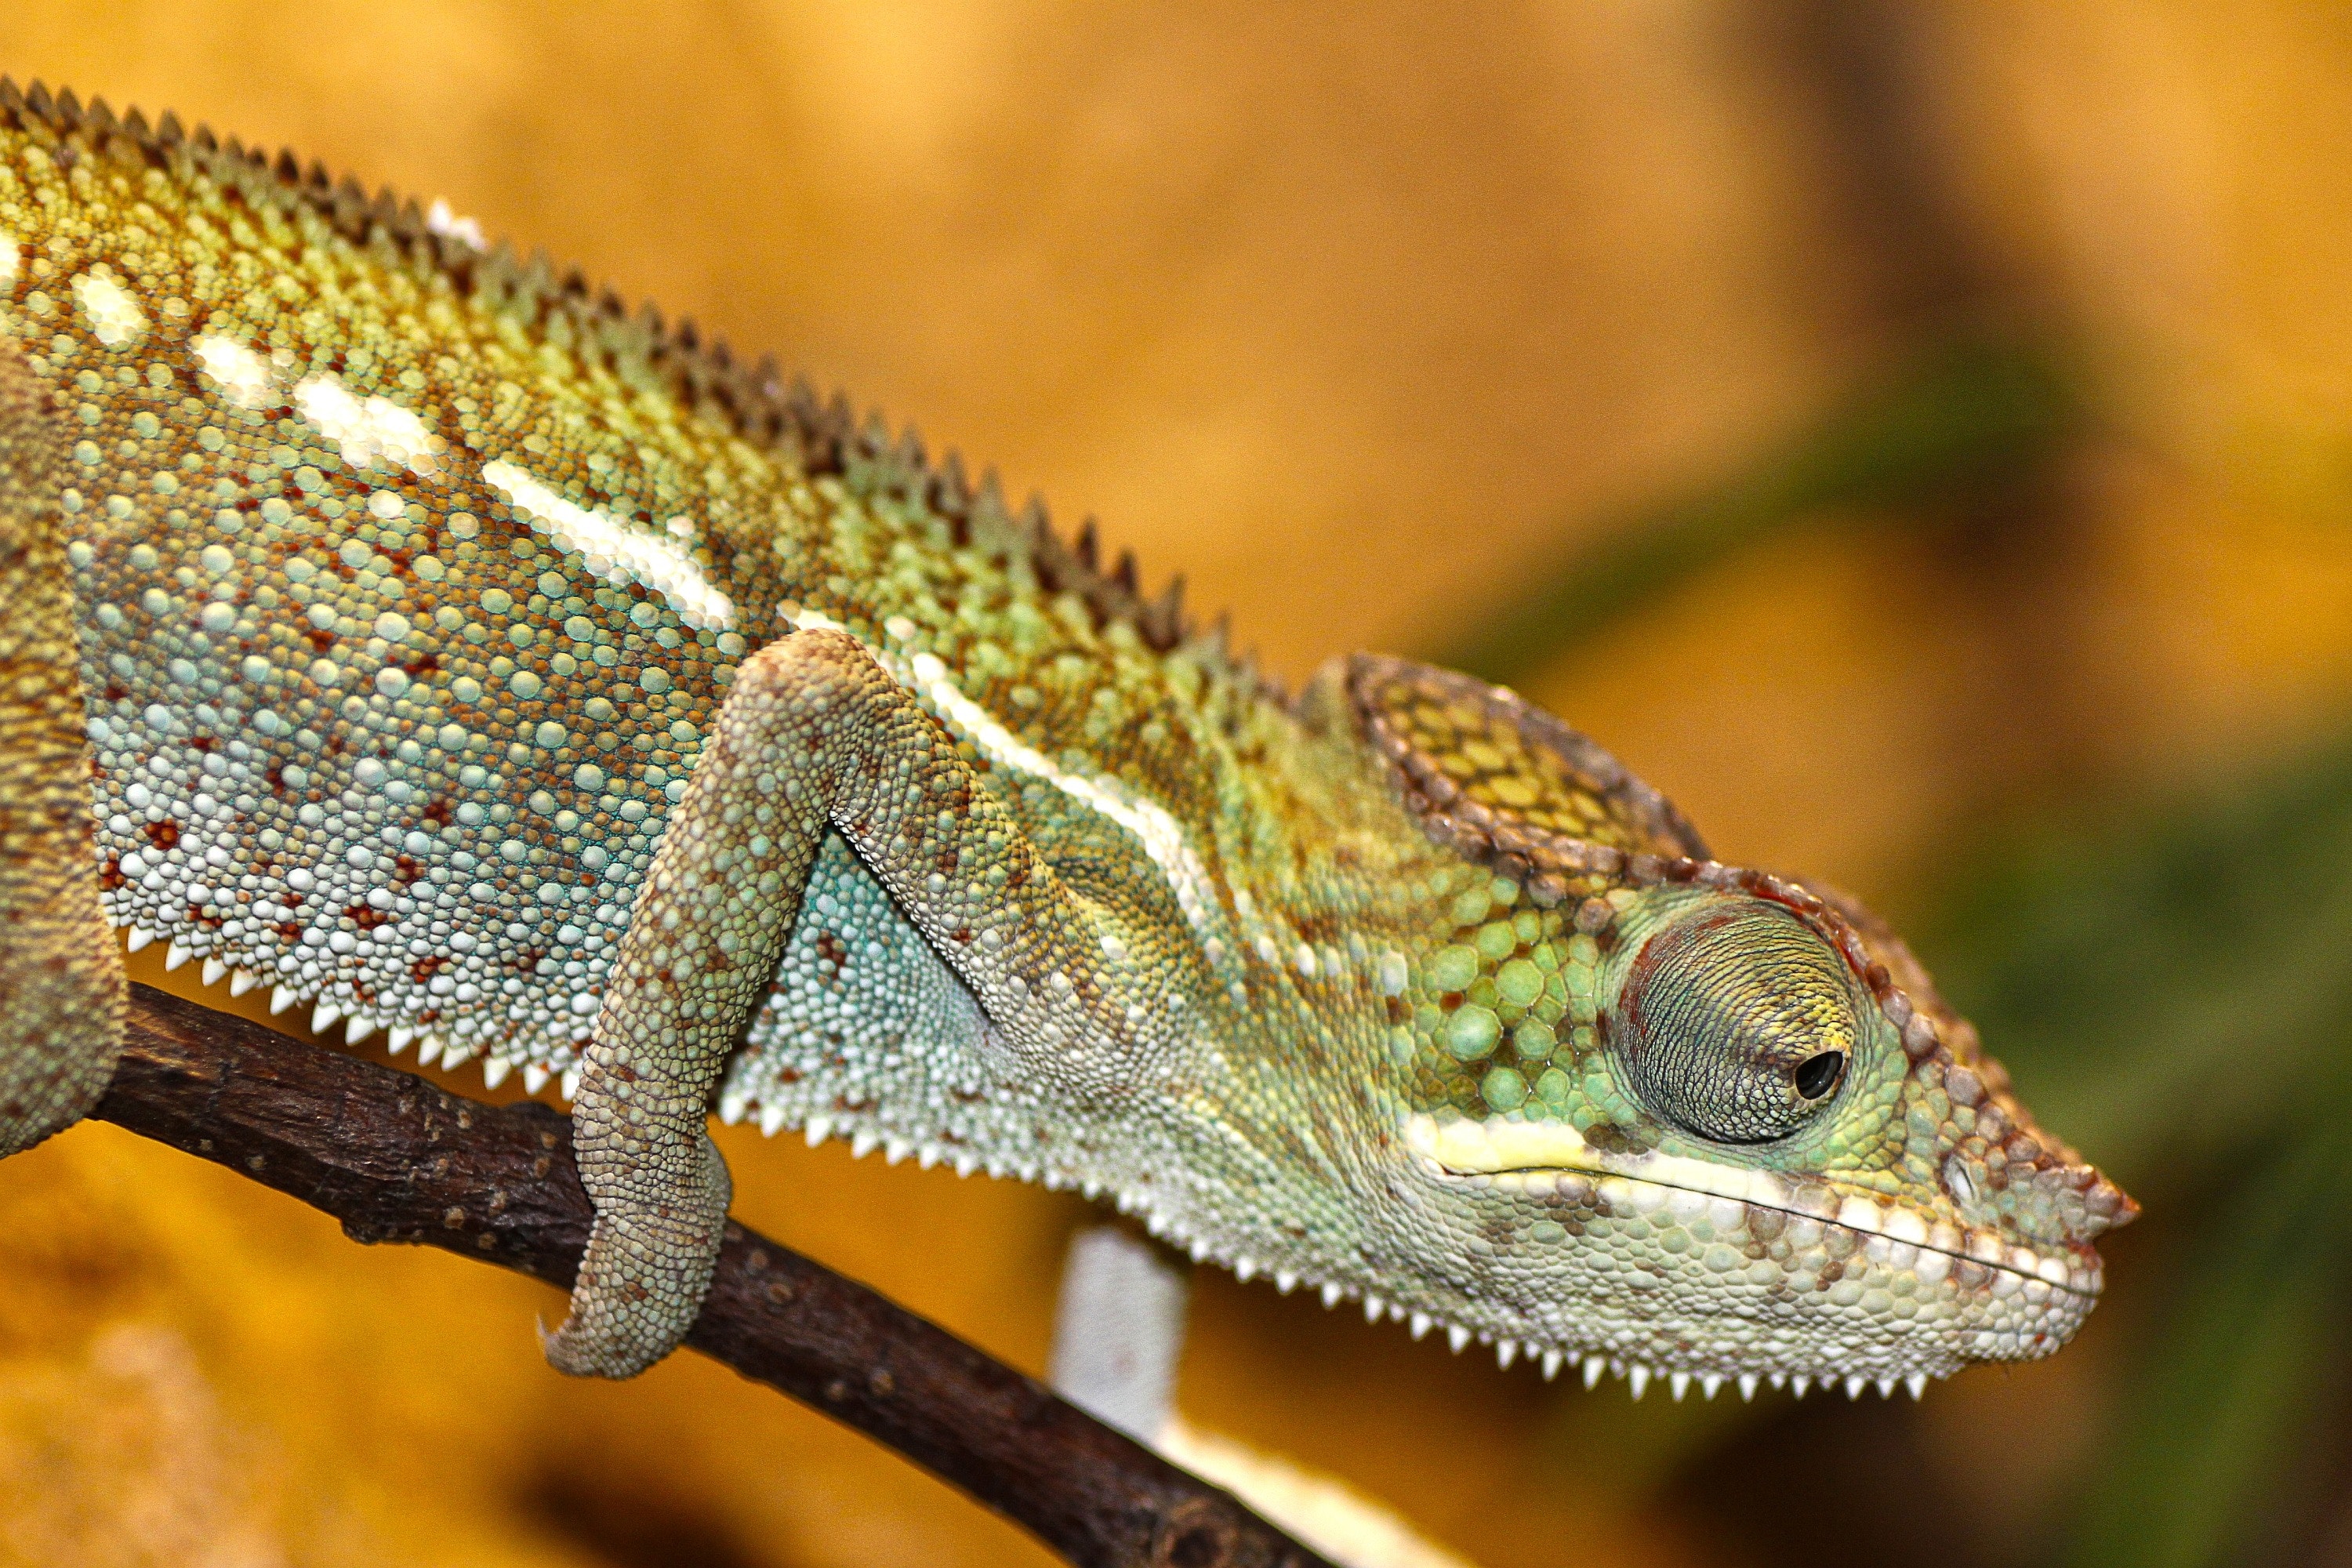
reptile, vertebrate, lizard, iguania, chameleon, scaled reptile, common chameleon, terrestrial animal, agama, anole, adaptation, wall lizard, dragon lizard, organism, lacerta, western fence lizard, gecko, wildlife, macro photography, iguana